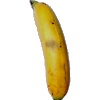
Label: banana_lady_finger